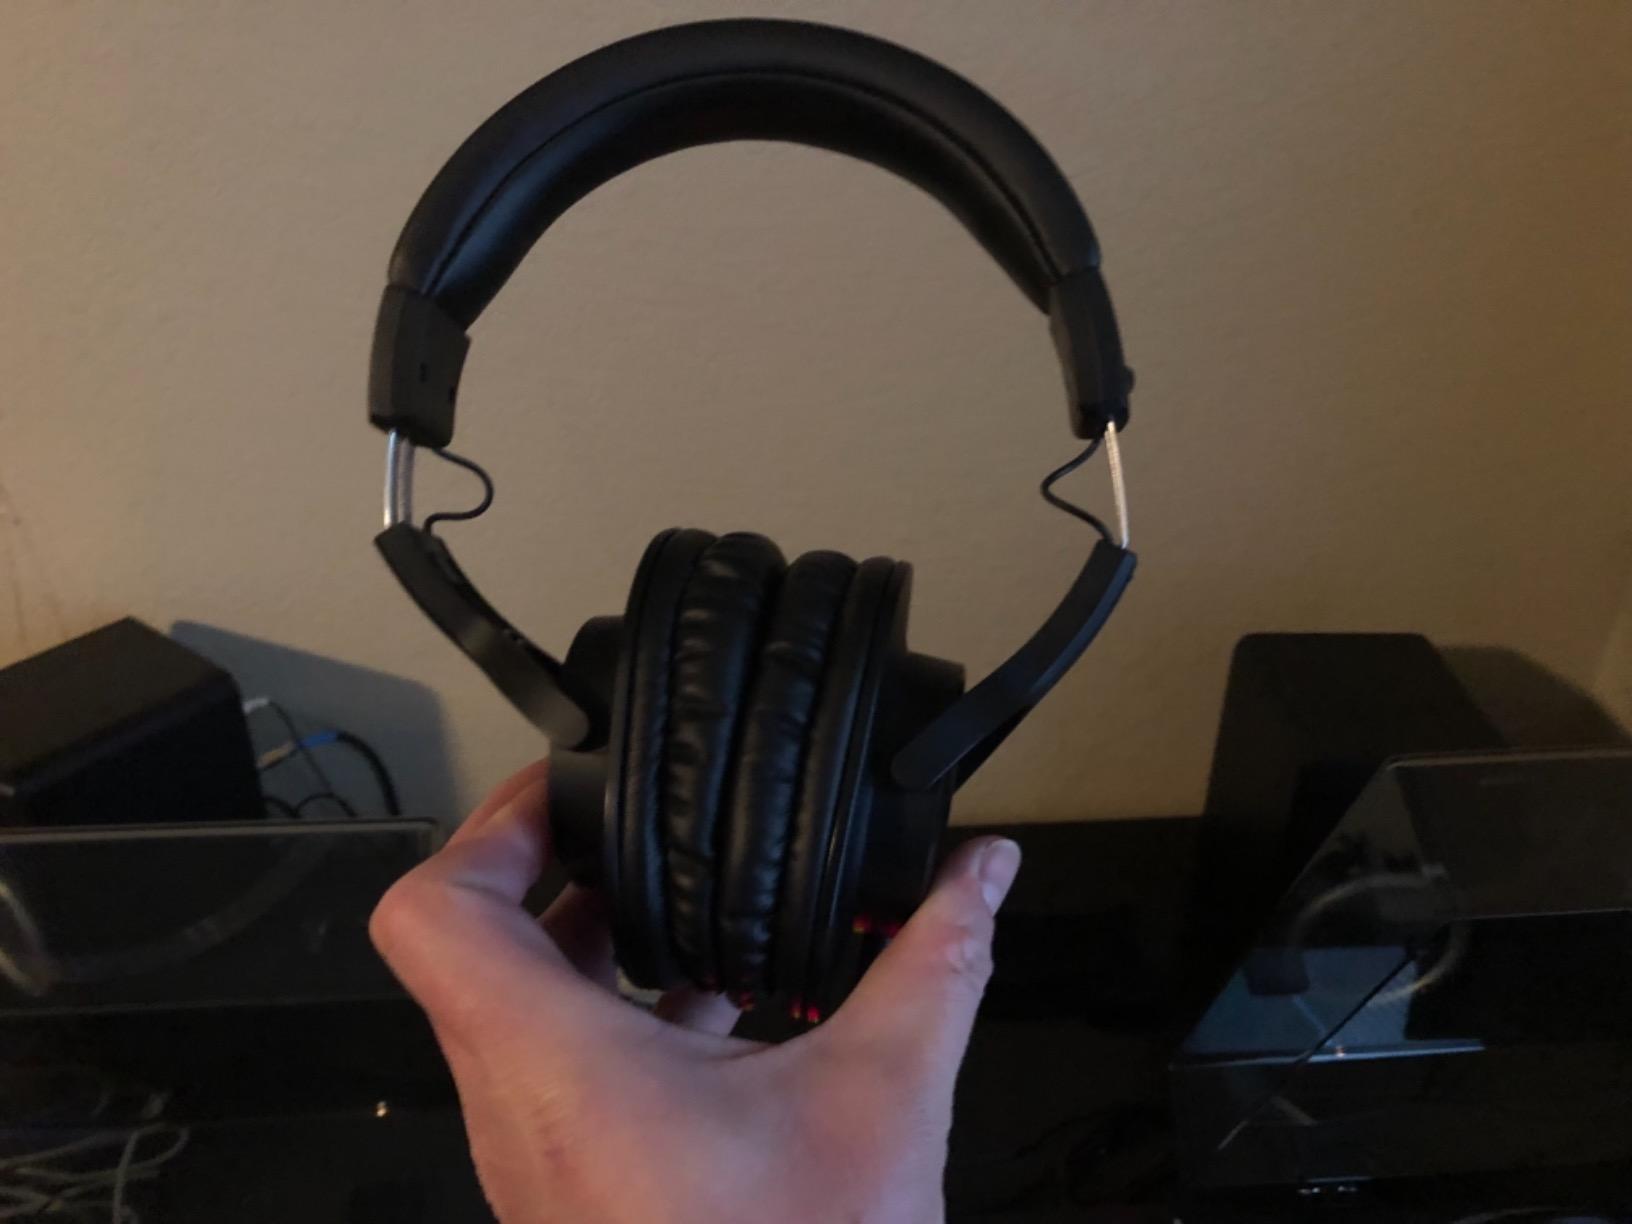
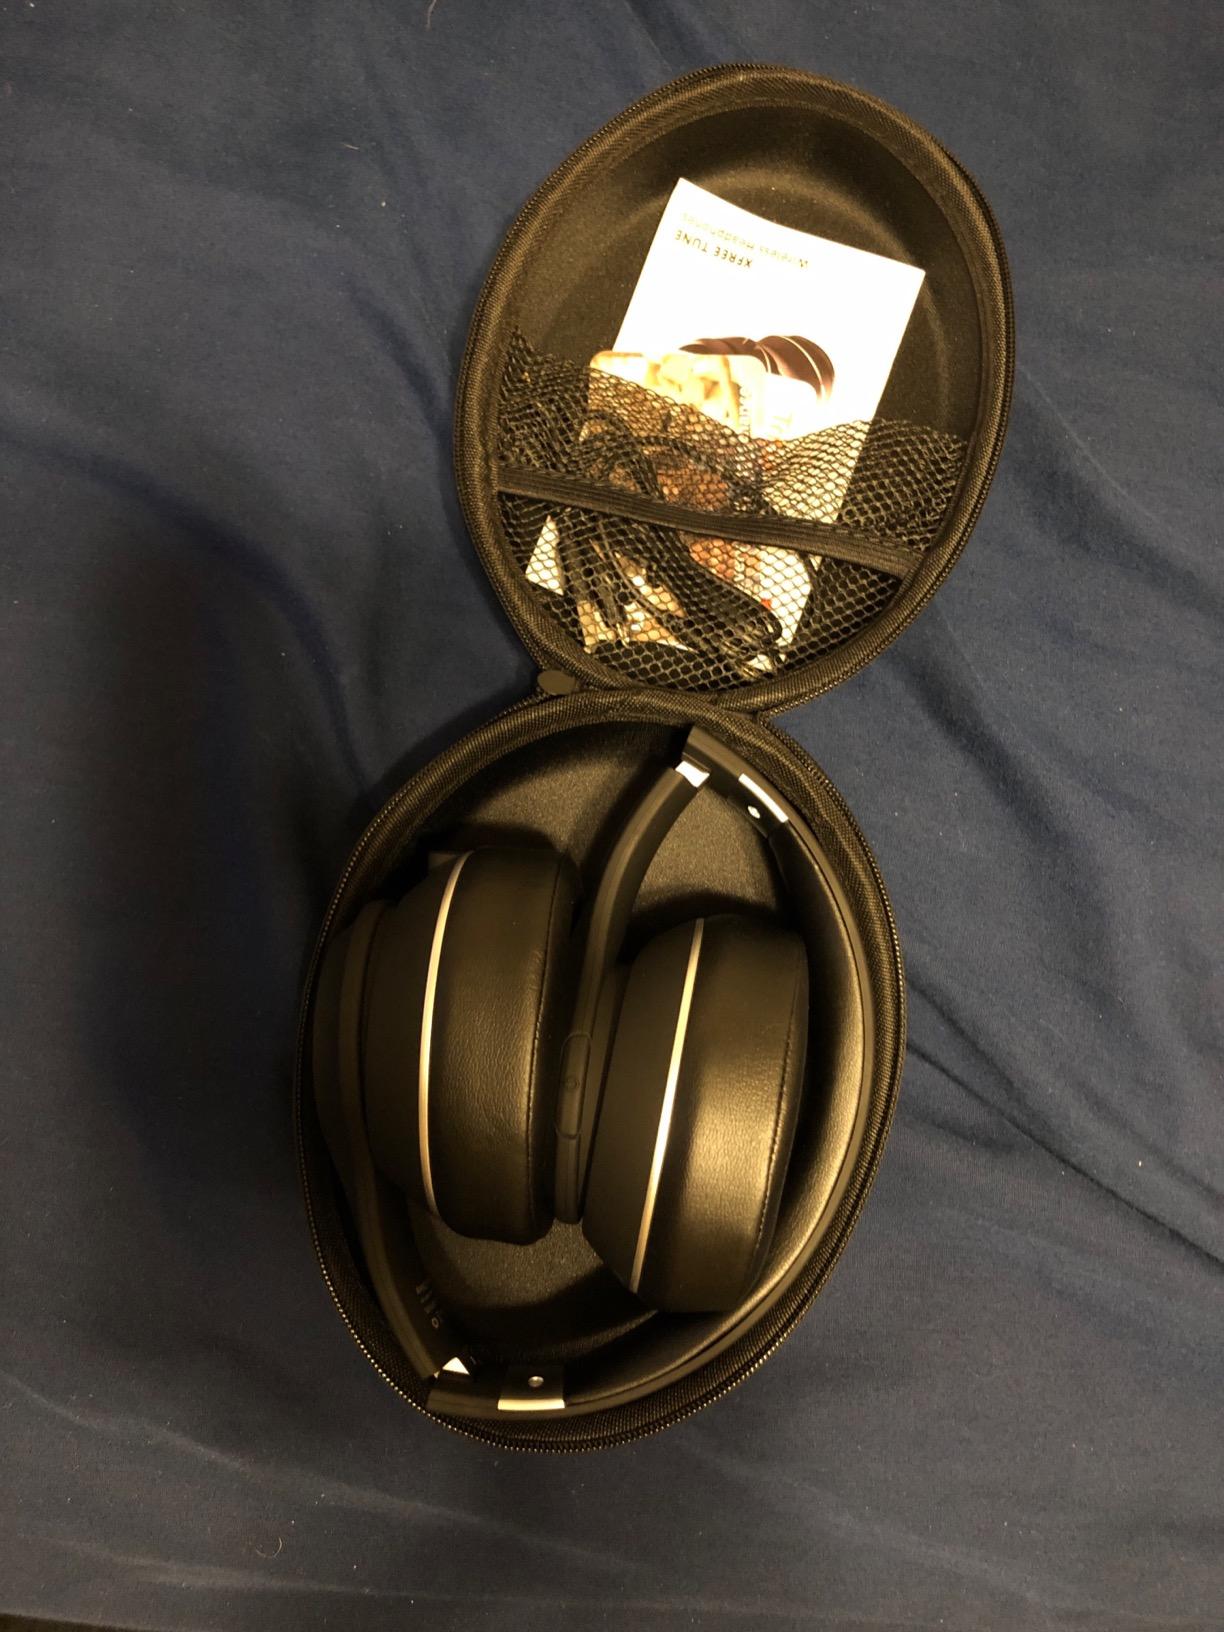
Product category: headphones
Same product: no